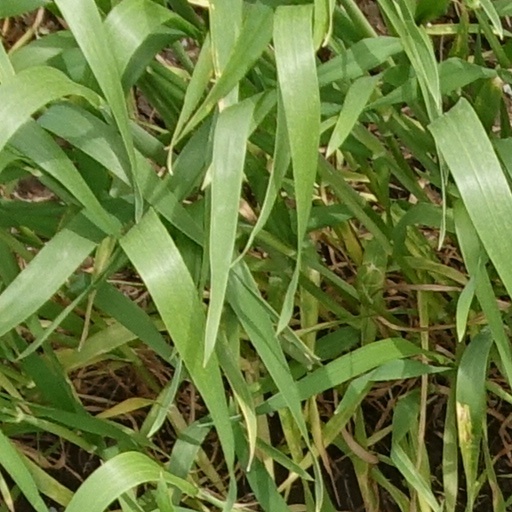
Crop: wheat